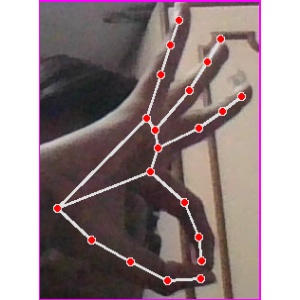
अक्षर: ण